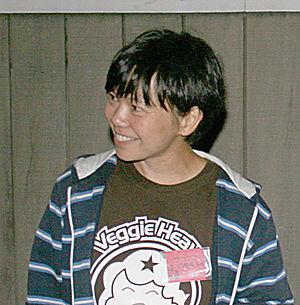
Jane X. Luu est une astronome américano-vietnamienne née en 1963 en République du Viêt Nam. Elle est reconnue pour la découverte et l'analyse de la ceinture de Kuiper et de ses plus gros membres, travaux qui ont conduit à une avancée majeure dans la compréhension et l'histoire de notre système solaire.